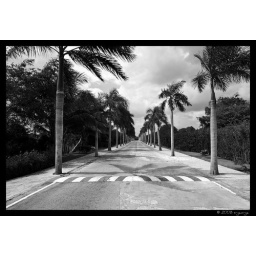
Palm trees line a road in the Dominican Republic.